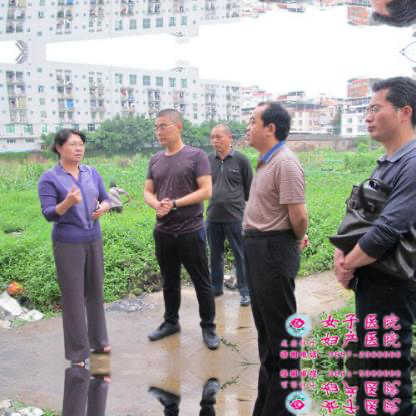
Objects in the image:
label: head
label: head
label: head
label: head
label: head
label: head